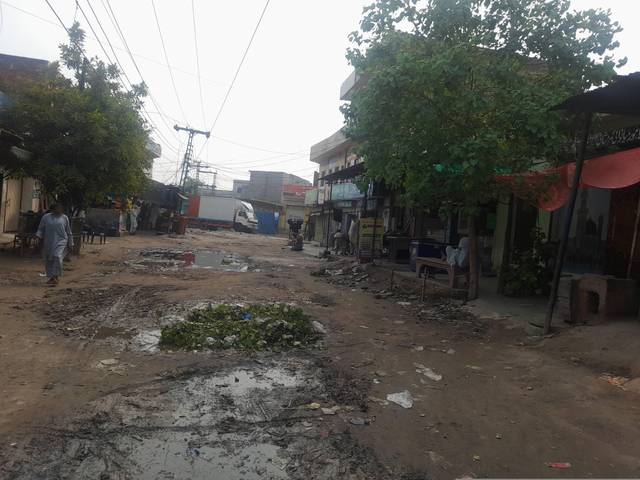
Region: Pakistan
Coordinates: 31.537, 74.266